Royal Signals and Radar Establishment

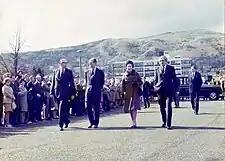
Queen Elizabeth II and Prince Philip visiting RSRE in 1976.

RSRE was formed in 1976 by an amalgamation of previous research organizations; these included the Royal Radar Establishment (RRE), itself derived from the World War II-era Telecommunications Research Establishment, the Signals Research and Development Establishment (SRDE) in Christchurch, Dorset, and the Services Electronic Research Laboratory (SERL) at Baldock.